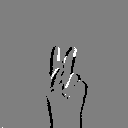
ASL letter: k